Cleopatra II

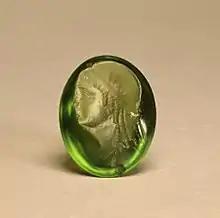

Cleopatra II Philometor Soteira (Greek: Κλεοπάτρα Φιλομήτωρ Σώτειρα, "Kleopatra Philomētōr Sōteira"; c. 185 BC – 116/115 BC) was Queen consort of Ptolemaic Egypt from 175 to 170 BC as wife of Ptolemy VI Philometor, and then Queen regnant since 170 BC as co-ruler with her two successive brother-husbands, her daughter, and her grandson.